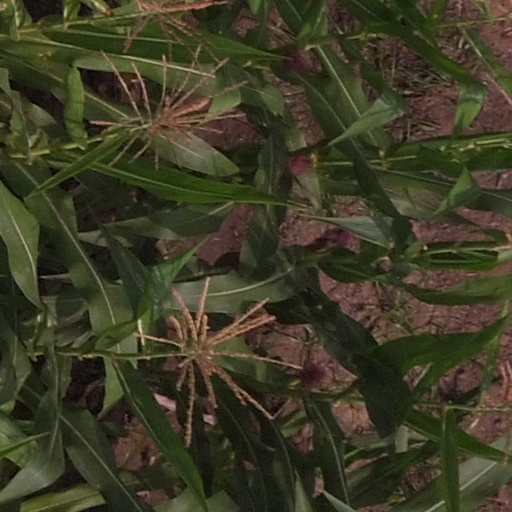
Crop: maize; corn